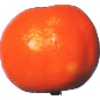
Label: Clementine 1